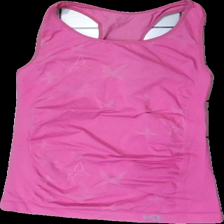
View: front
Type: Tank top
Category: Ladies
Brand: Kari Traa
Colors: Pink, White
Material: 100% nylone
Pattern: Geometric print
Cut: Regular
Size: L
Season: All
Trend: Sports
Price range: <50
Recommended usage: Reuse